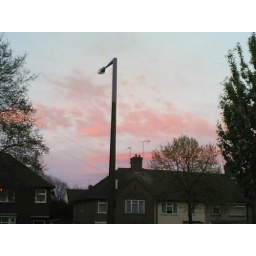
Red sky outside my brothers house in early August. How beautiful is that!